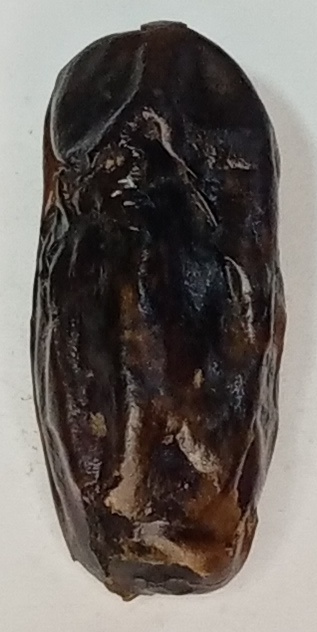
Variety: gajar
Size: small
Grade: grade-1